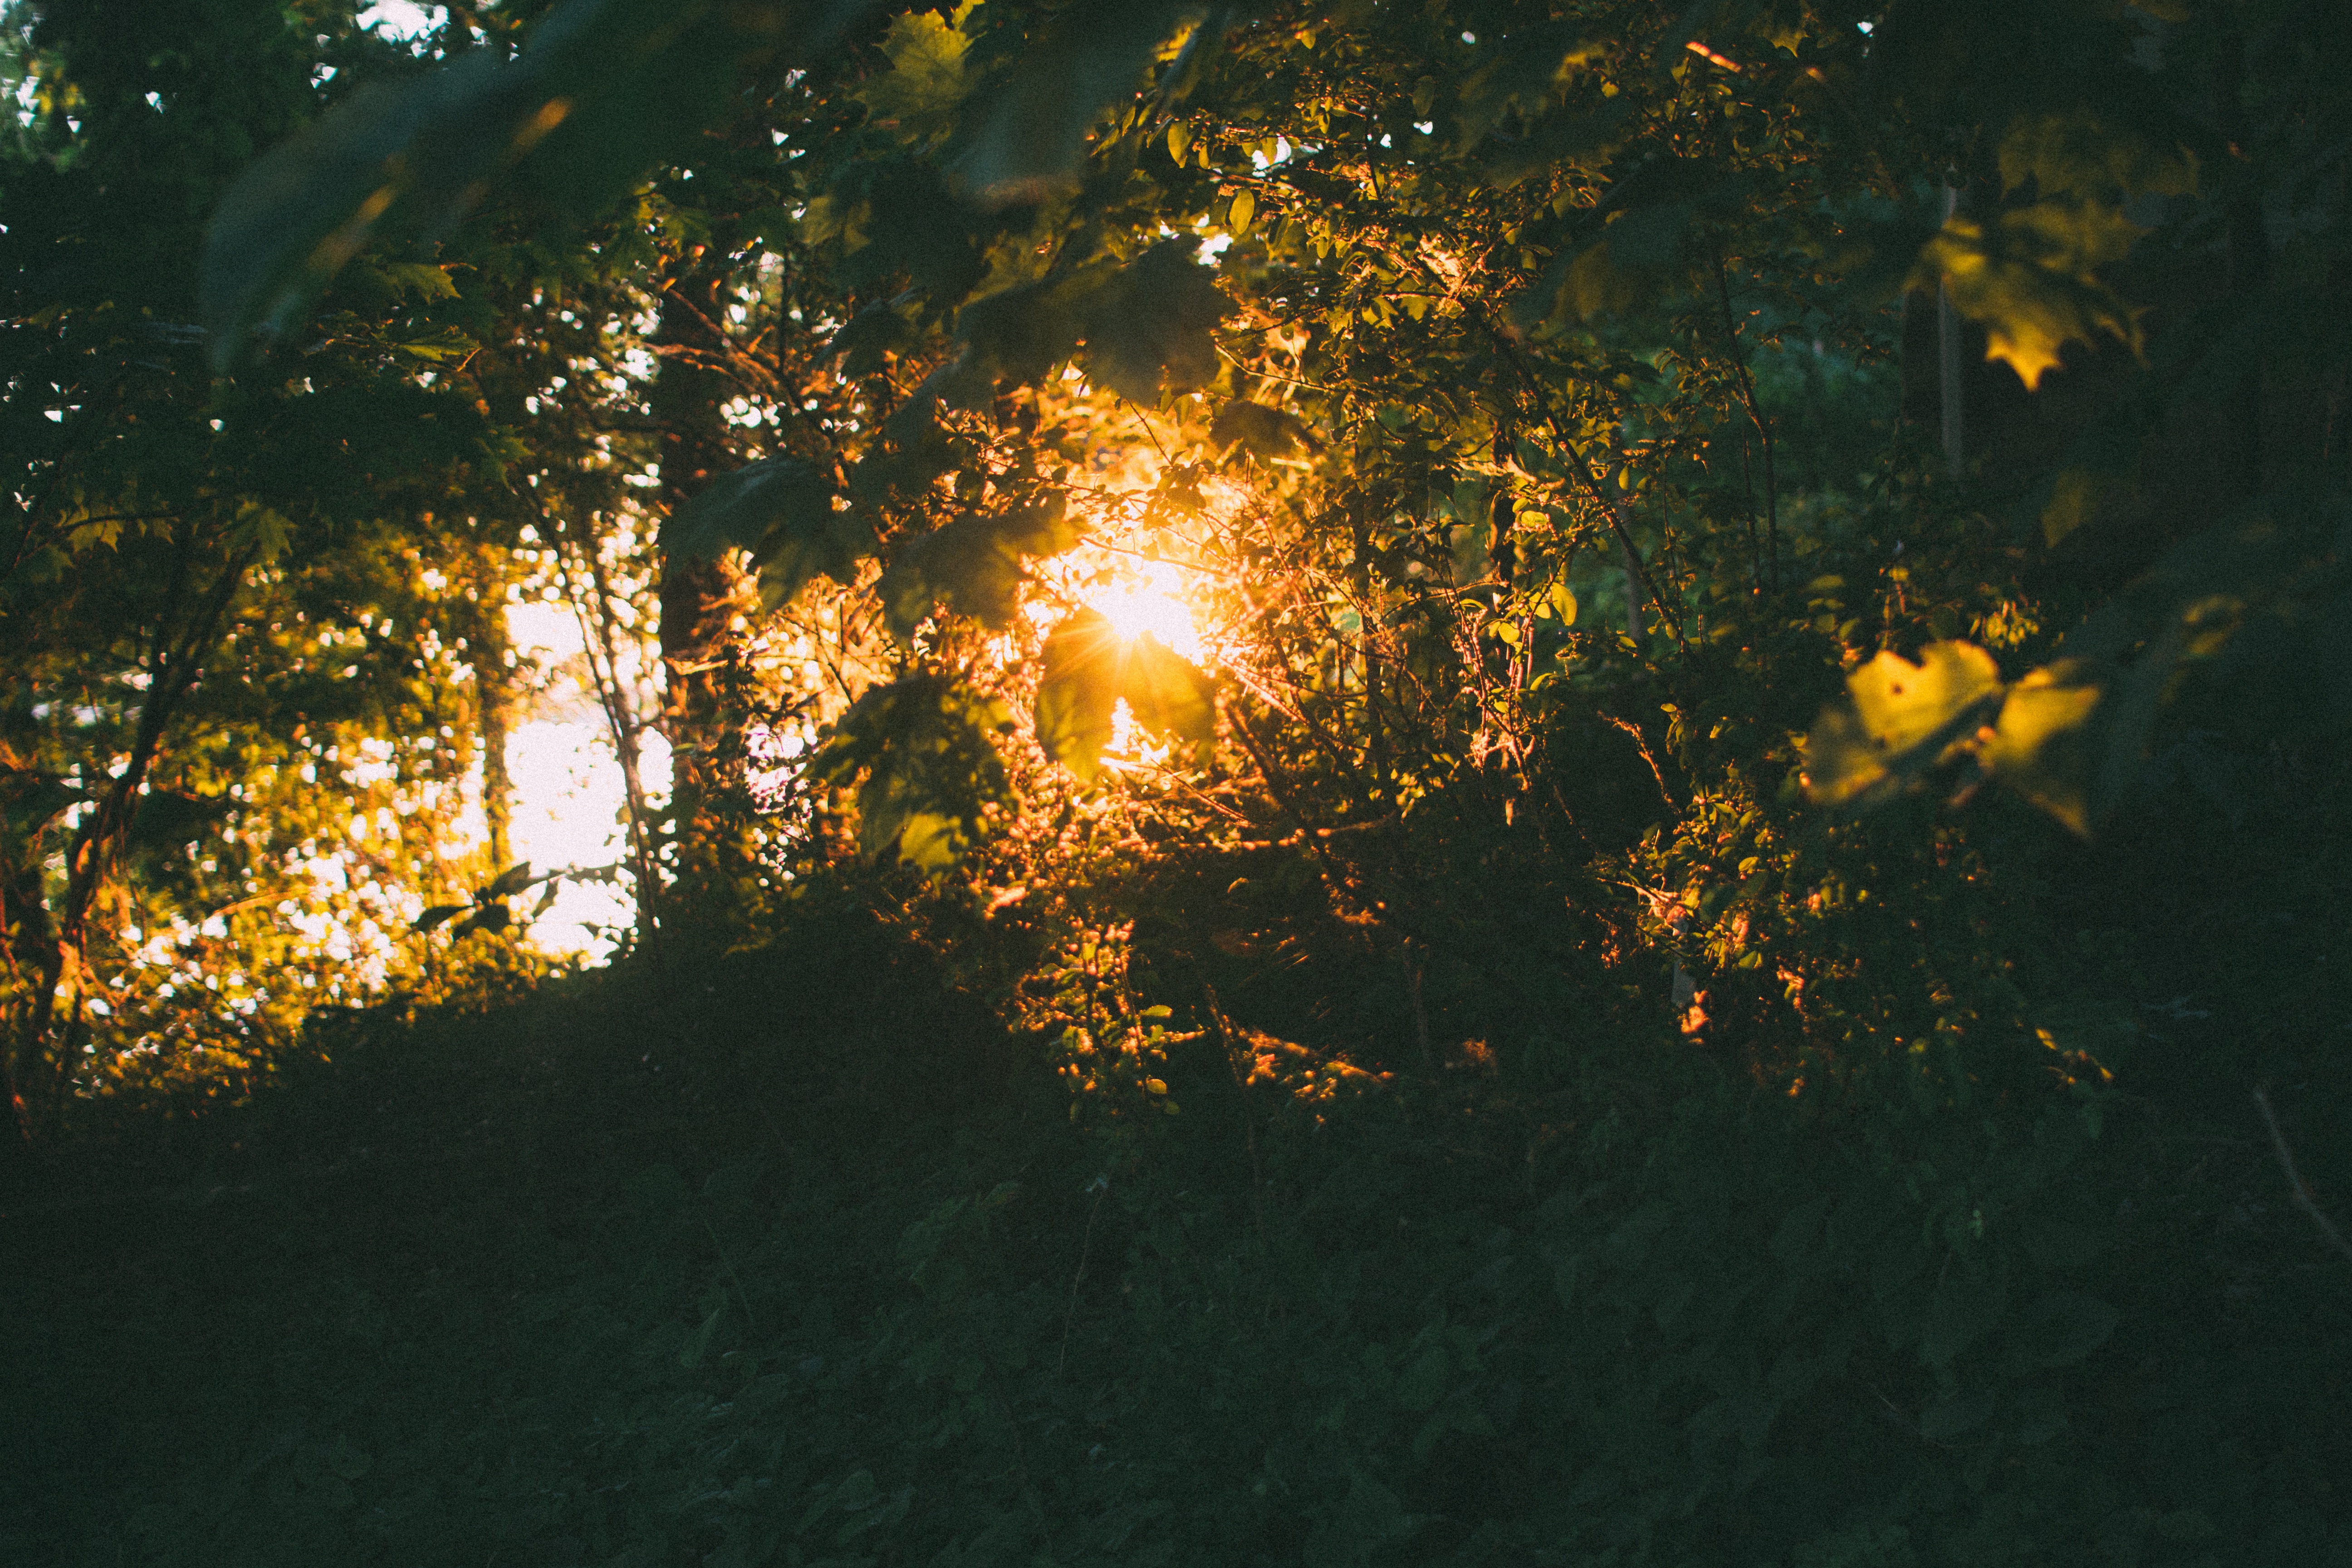
tree, nature, forest, branch, light, sunshine, sun, sunset, night, sunlight, morning, leaf, flower, reflection, autumn, darkness, yellow, golden hour